The World Before (The Walking Dead)

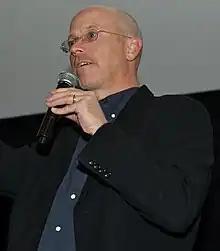
The episode was directed by John Dahl, who directed for the series for the first time

The episode features the first appearance of Virgil, played by Kevin Carroll. His casting was first announced in July 2019. This episode was directed by John Dahl, marking the first episode he had directed for the series.